Describe the emotion expressed in this image:  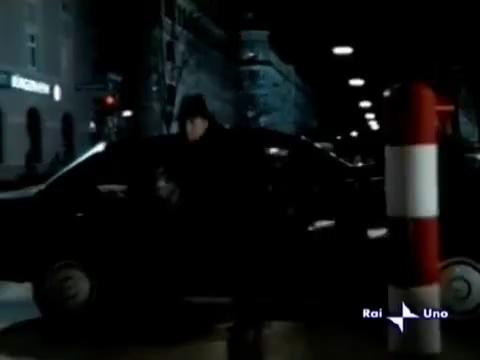
This person displays Pain, valence and arousal with low intensity.